Diary of a Wimpy Kid: The Long Haul (film)

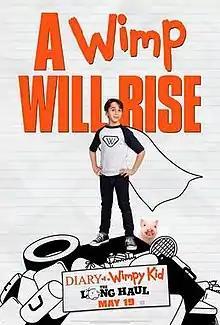
Theatrical release poster

Diary of a Wimpy Kid: The Long Haul is a 2017 American road comedy film written and directed by David Bowers. It serves as a standalone sequel to "", the fourth installment in the "Diary of a Wimpy Kid" film series and the final live-action film in the franchise. It was based on the ninth book , with elements of the , , and in the series, and was cowritten by the books' author, Jeff Kinney. It is also the only live-action installment in the series not to feature the cast members from the first three films. It instead features a completely different cast (which includes Jason Drucker, Alicia Silverstone, Tom Everett Scott, Charlie Wright, and Owen Asztalos), and the plot follows the Heffleys as they go on a road trip to Meemaw's 90th birthday party, without realizing the various calamities that will occur along the way.